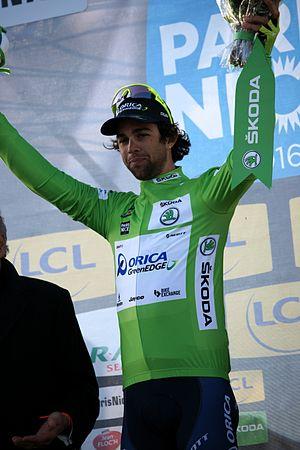
Michael Matthews vert Madone d'Utelle 2016 Depicted person: Michael Matthews (cyclist) Depicted team: Orica-GreenEDGE